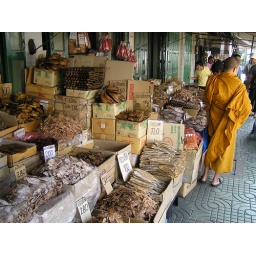
selling dried fish near the river